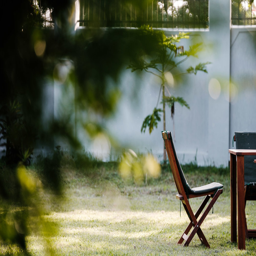
this chair is waiting for you